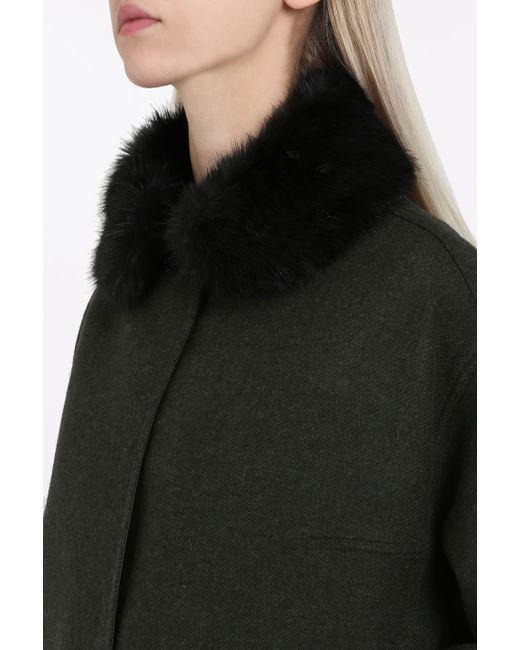
Schwarze Winterjacke mit Fell für Damen